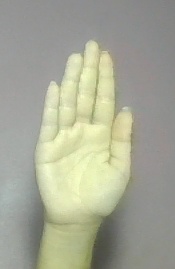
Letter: seen